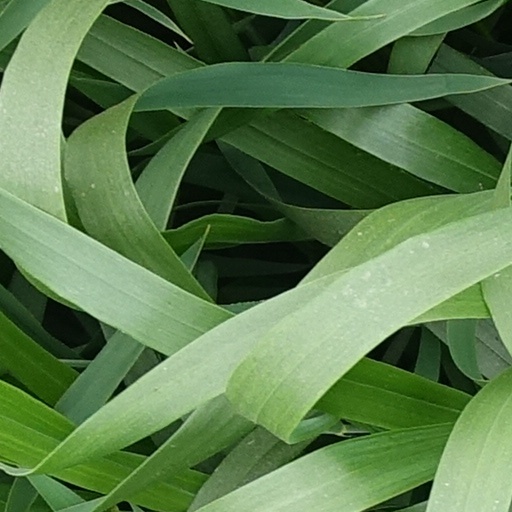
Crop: wheat